Tairona

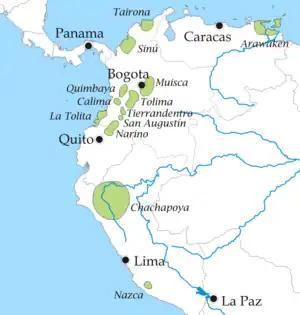
Map showing ancient pre-Columbian cultures in northern South America

Tairona or Tayrona was a Pre-Columbian culture of Colombia, which consisted in a group of chiefdoms in the region of Sierra Nevada de Santa Marta in present-day Cesar, Magdalena and La Guajira Departments of Colombia, South America, which goes back at least to the 1st century AD and had significant demographic growth around the 11th century.